Impeachment inquiry into Bill Clinton

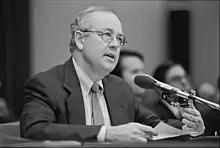
Ken Starr testifying before the House Committee on the Judiciary

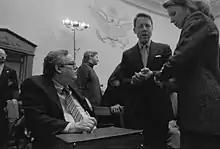
White House Counsel Charles Ruff at November 19 hearing

On November 19, Ken Starr presented his case against Clinton to the House Committee on the Judiciary. Starr declared that Clinton had repeatedly chosen "deception" and engaged in an "unlawful effort to thwart the judicial process". In this session, the Democrats on the committee questioned Starr on his methods of investigation.